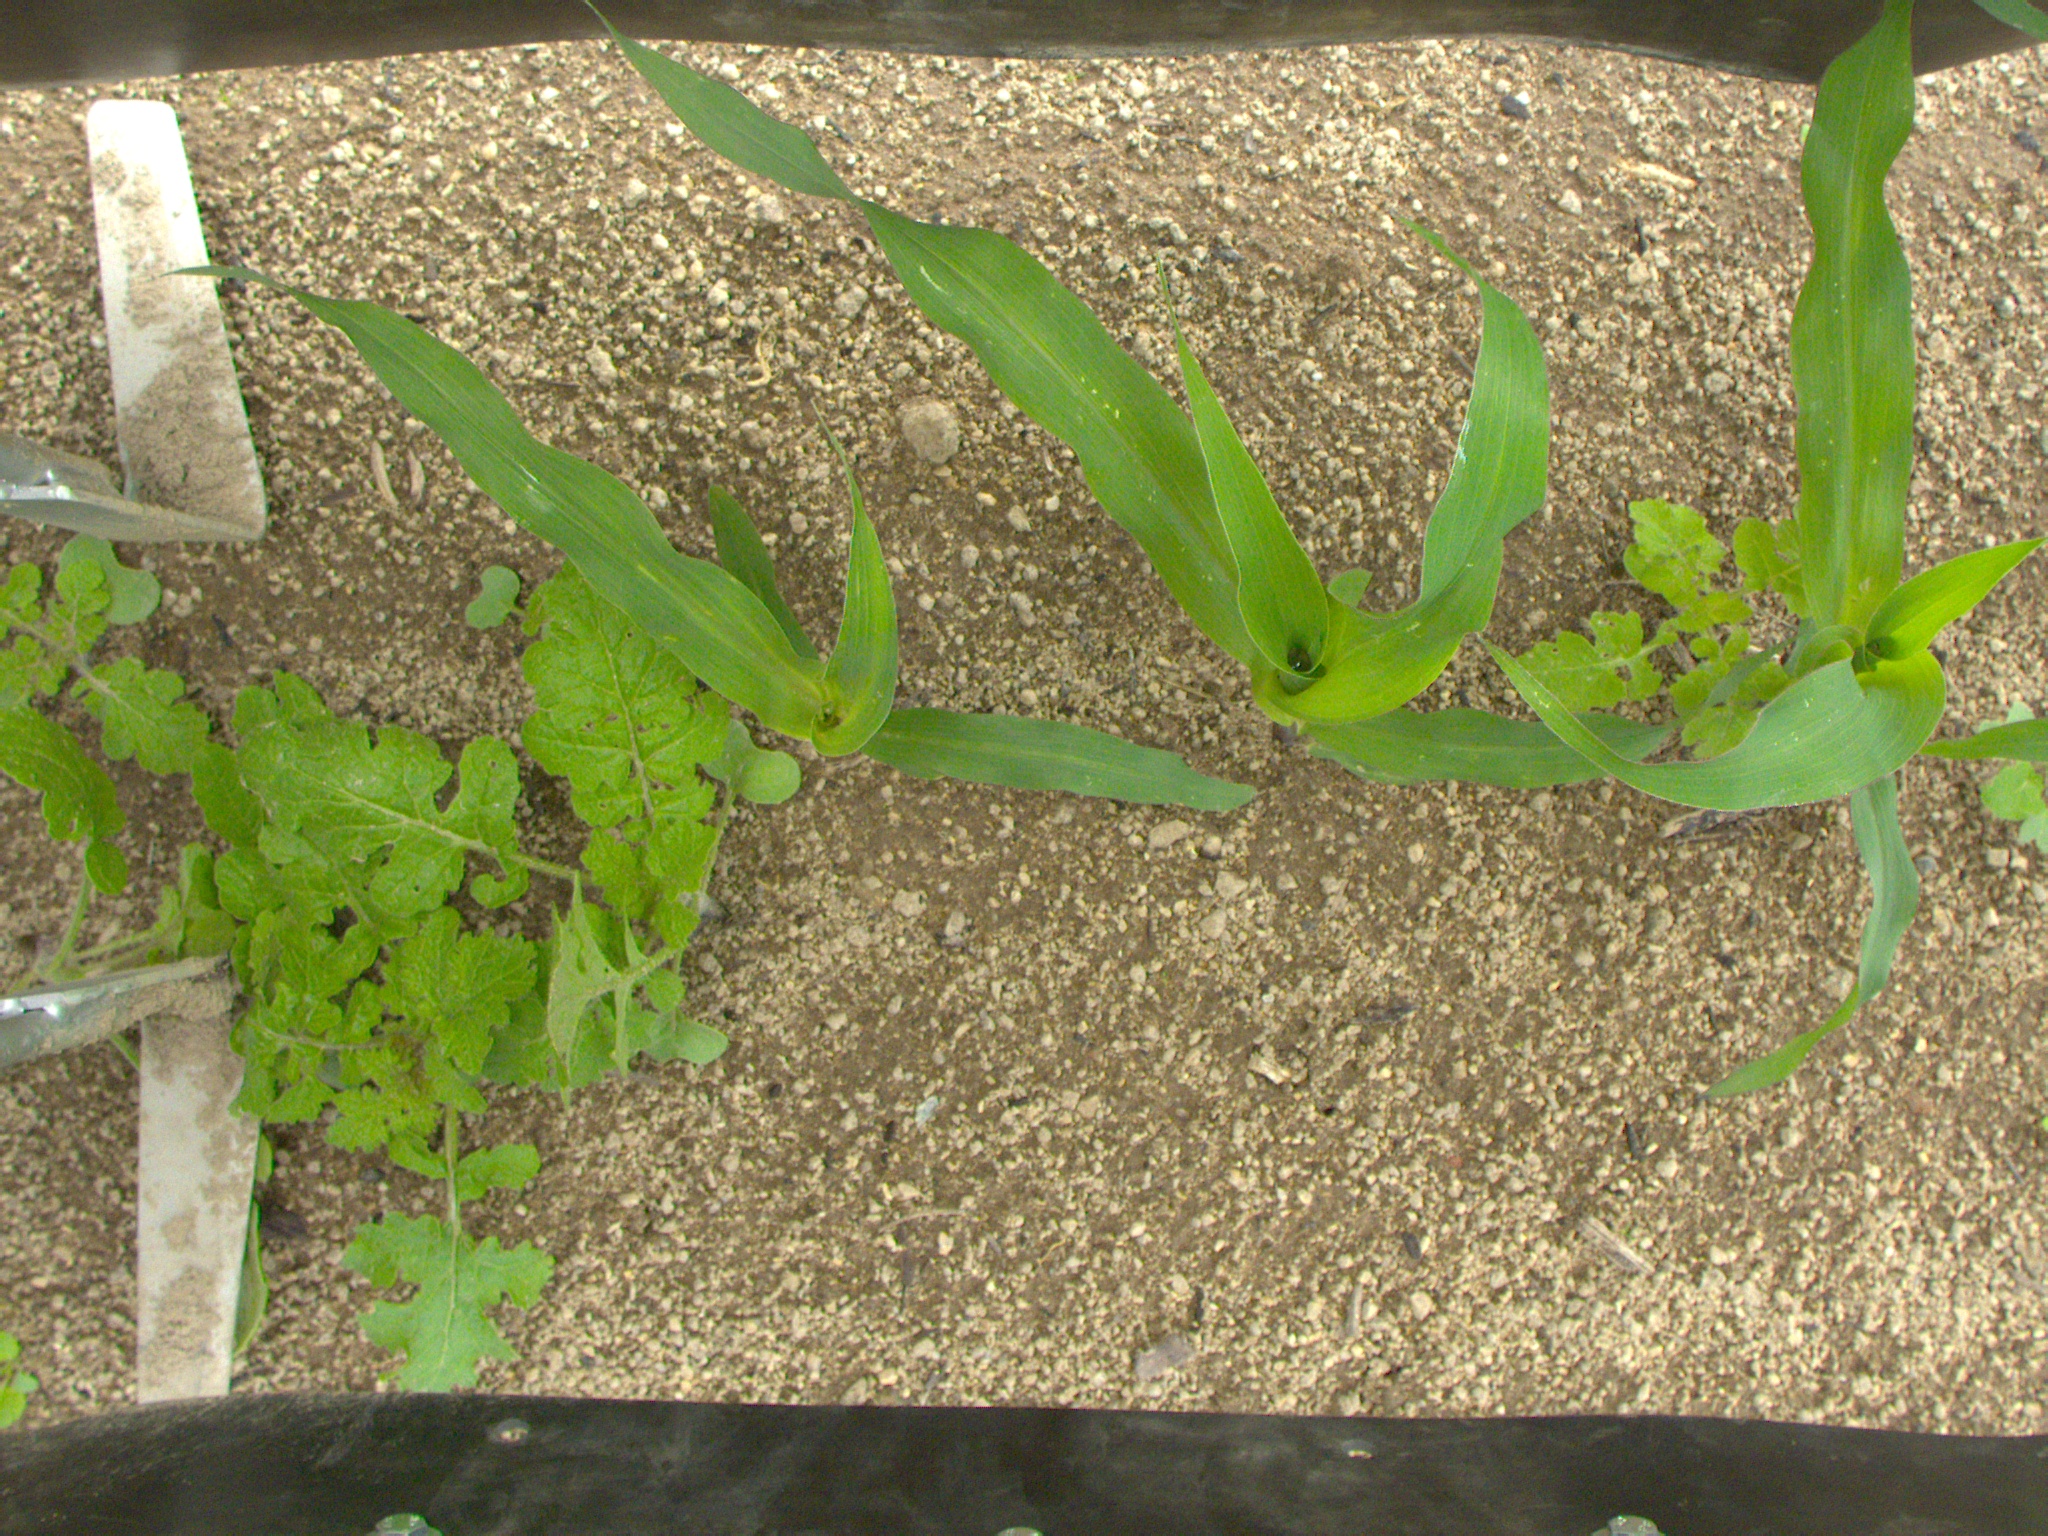
Crop: maize
Objects: maize, maize, maize, stem_maize, stem_maize, stem_maize